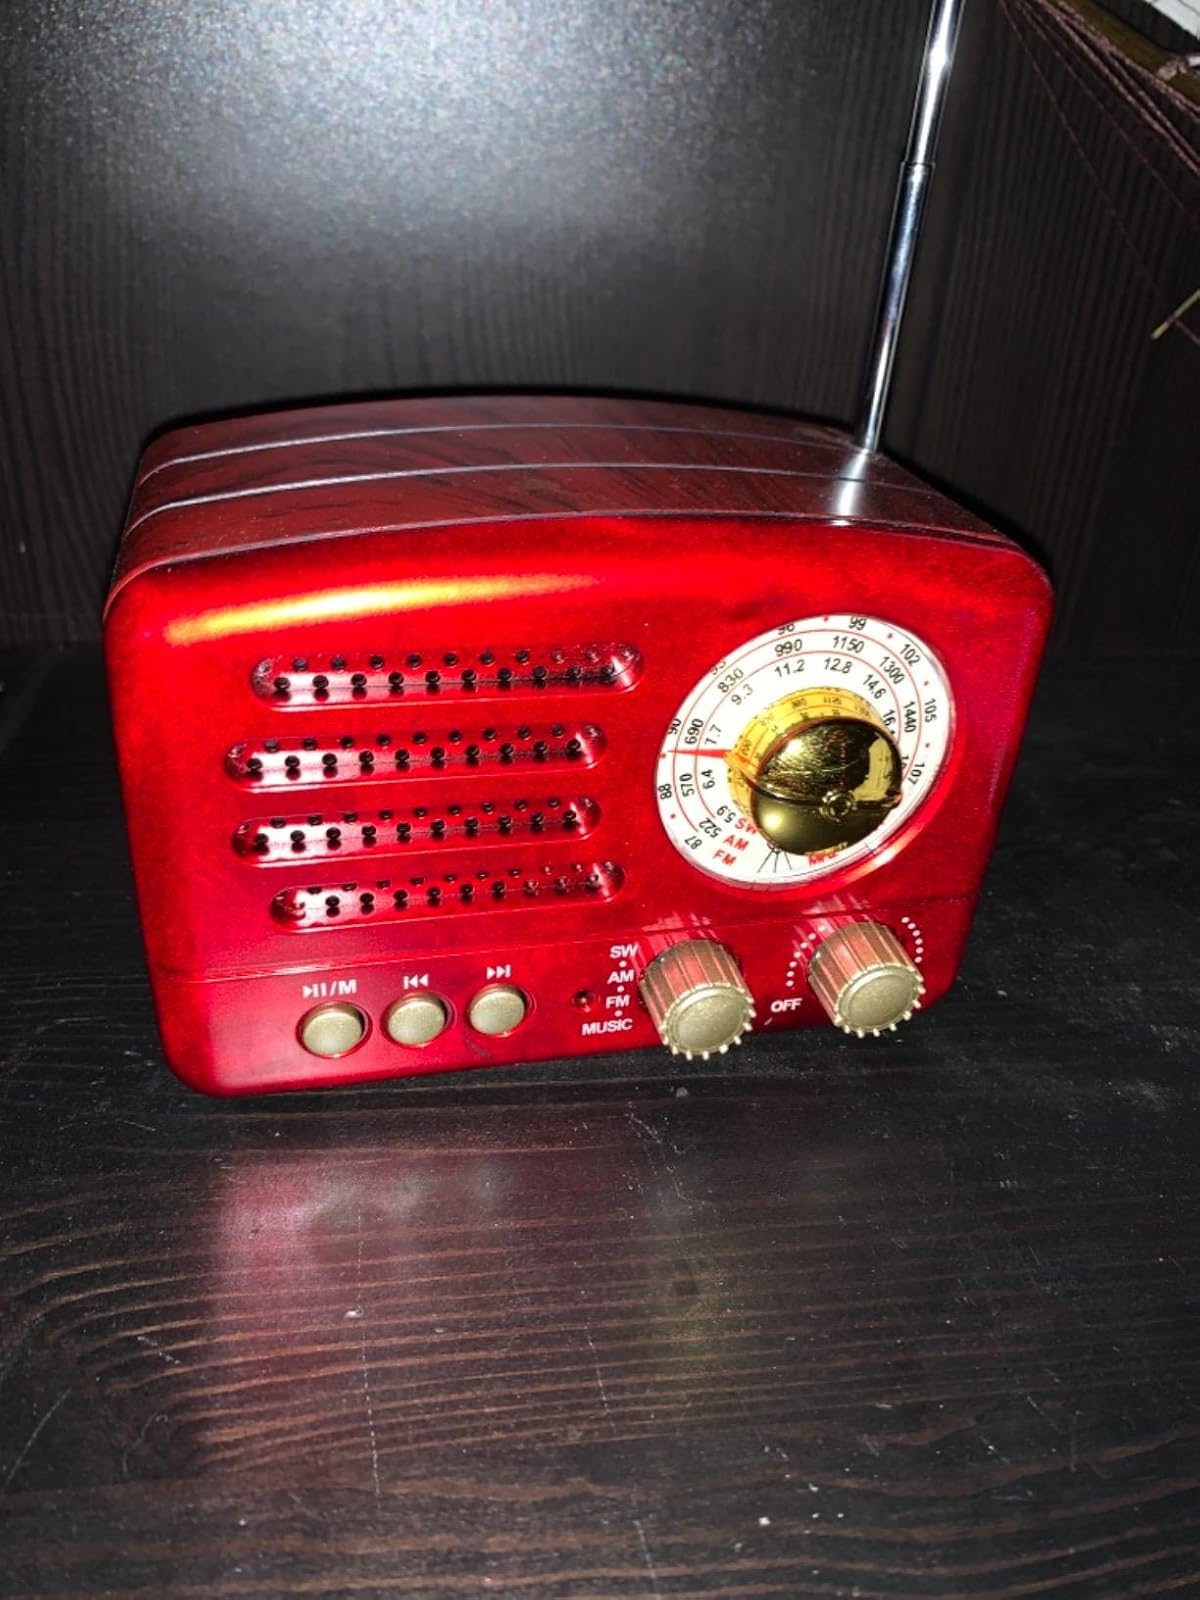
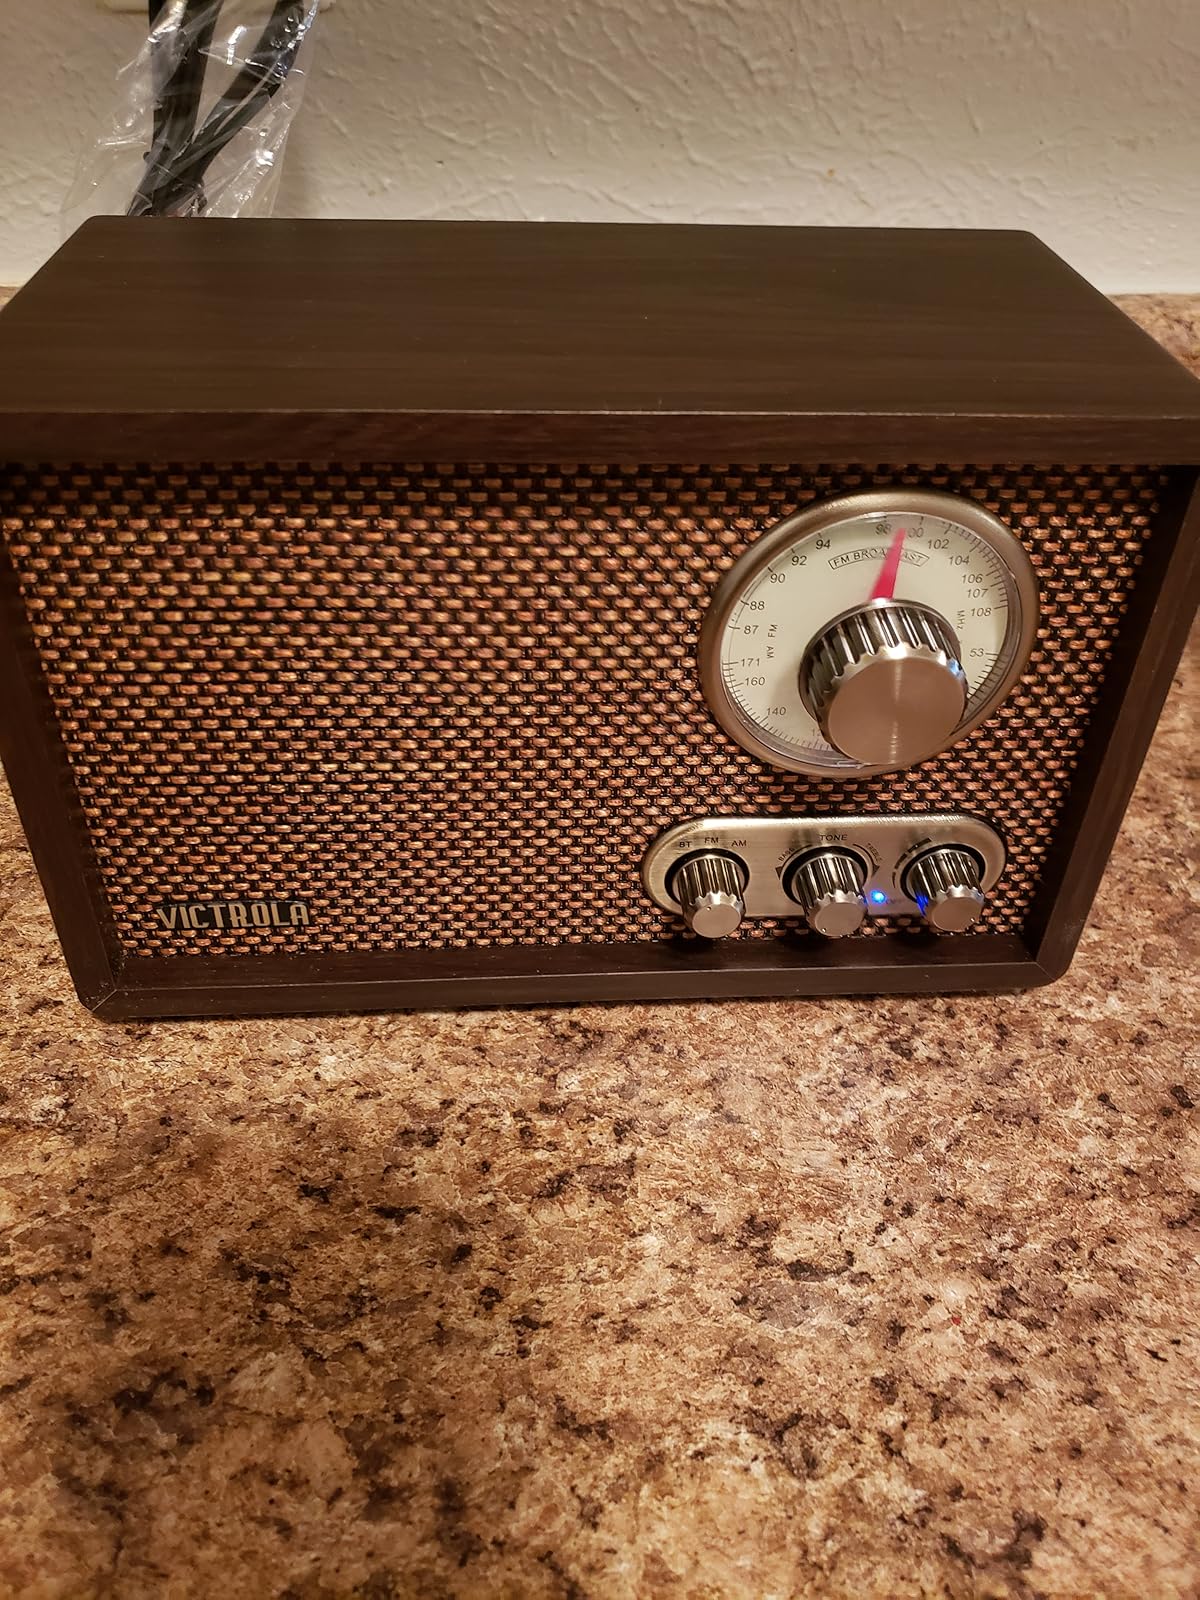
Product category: radio
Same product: no